Juan Velasco Alvarado

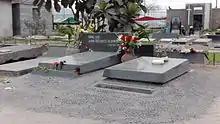
Grave of General Velasco.

General Velasco kept a low profile in Peruvian politics until his death in 1977. His funeral was attended by a large amount of sympathizers to the point where the government had to release a communiqué requesting order during the event.